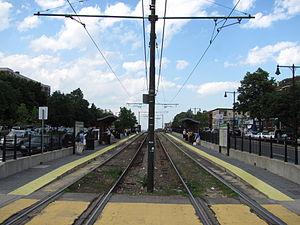
La Branche B de la ligne verte du métro de Boston, également appelé Branche de Commonwealth Avenue ou dbranche de Collège de Boston, est une branche de la Ligne verte de la Massachusetts Bay Transportation Authority dans la région de Boston. Cette ligne longe Commonwealth Avenue avec des véhicules légers sur rail. Après la descente de Blandford Street, les voies se joignent aux branches C et D à Kenmore Station.
Brighton est un quartier de la ville de Boston, dans l'État du Massachusetts, au nord-est des États-Unis. La ville de Brighton apparaît à la fin du XVIIᵉ siècle sous le nom de « Little Cambridge ». Elle se sépare de la ville de Cambridge en 1807. En 1874, elle est annexée à la ville de Boston et devient un quartier de celle-ci.